Ottilie Markholt

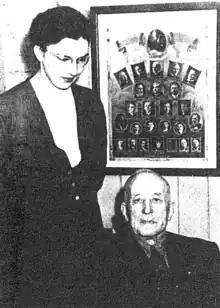
Ottilie Markholt with Peter B. Gill in 1943

Ottilie Markholt (February 25, 1916 – November 25, 2004) was an American trade unionist, labor historian, and political activist who spent most of her life in Tacoma, Washington. At different points in her life, Markholt was a member of the Communist Party, CORE, NAACP, IWW, and OPEIU. Markholt authored multiple books and countless articles about labor history on the West Coast and made efforts to expand labor studies and education.